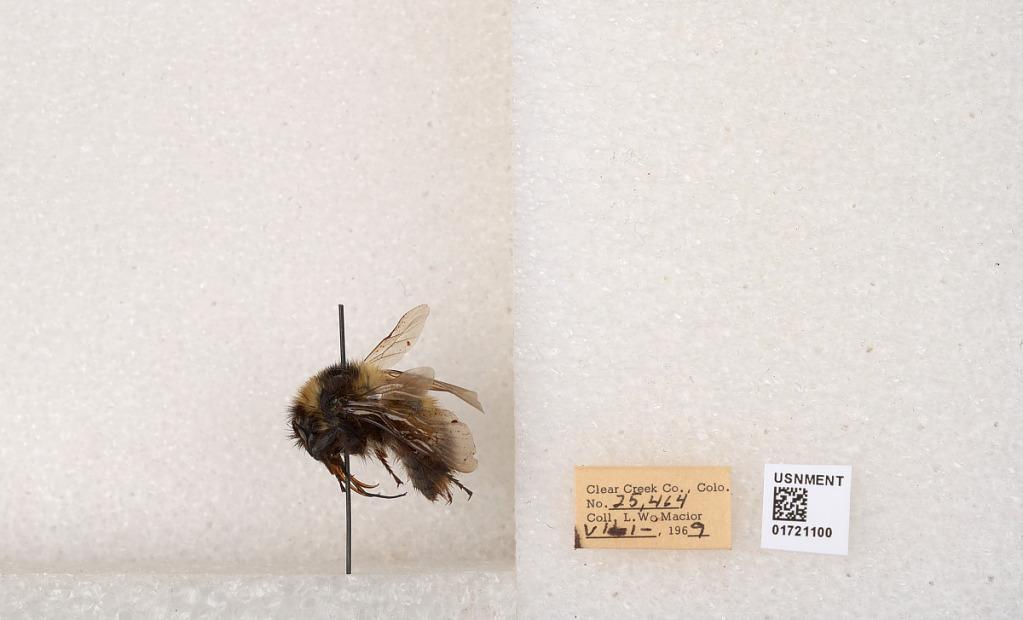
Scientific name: Bombus kirbyellus
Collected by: L. Macior
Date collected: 1969-6-1
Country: United States
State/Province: Colorado
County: Clear Creek
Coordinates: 39.6891, -105.644